The Social War

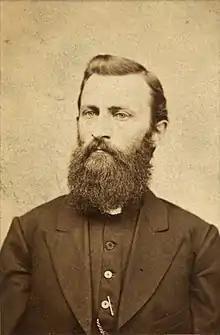
Simon M. Landis, 1870

Simon Mohler Landis (June 4, 1829 – December 25, 1902) was a clergyman and hydropath from Pennsylvania, pastor of the "First Progressive Church of Philadelphia" which he founded in 1865. Frequently bankrupt, he made a living through lectures and by selling inventions such as the "Patent Compound Male and Female Magnitude Syringe and Organic Bath". He styled himself a doctor, although there is no evidence that he ever received this academic degree.